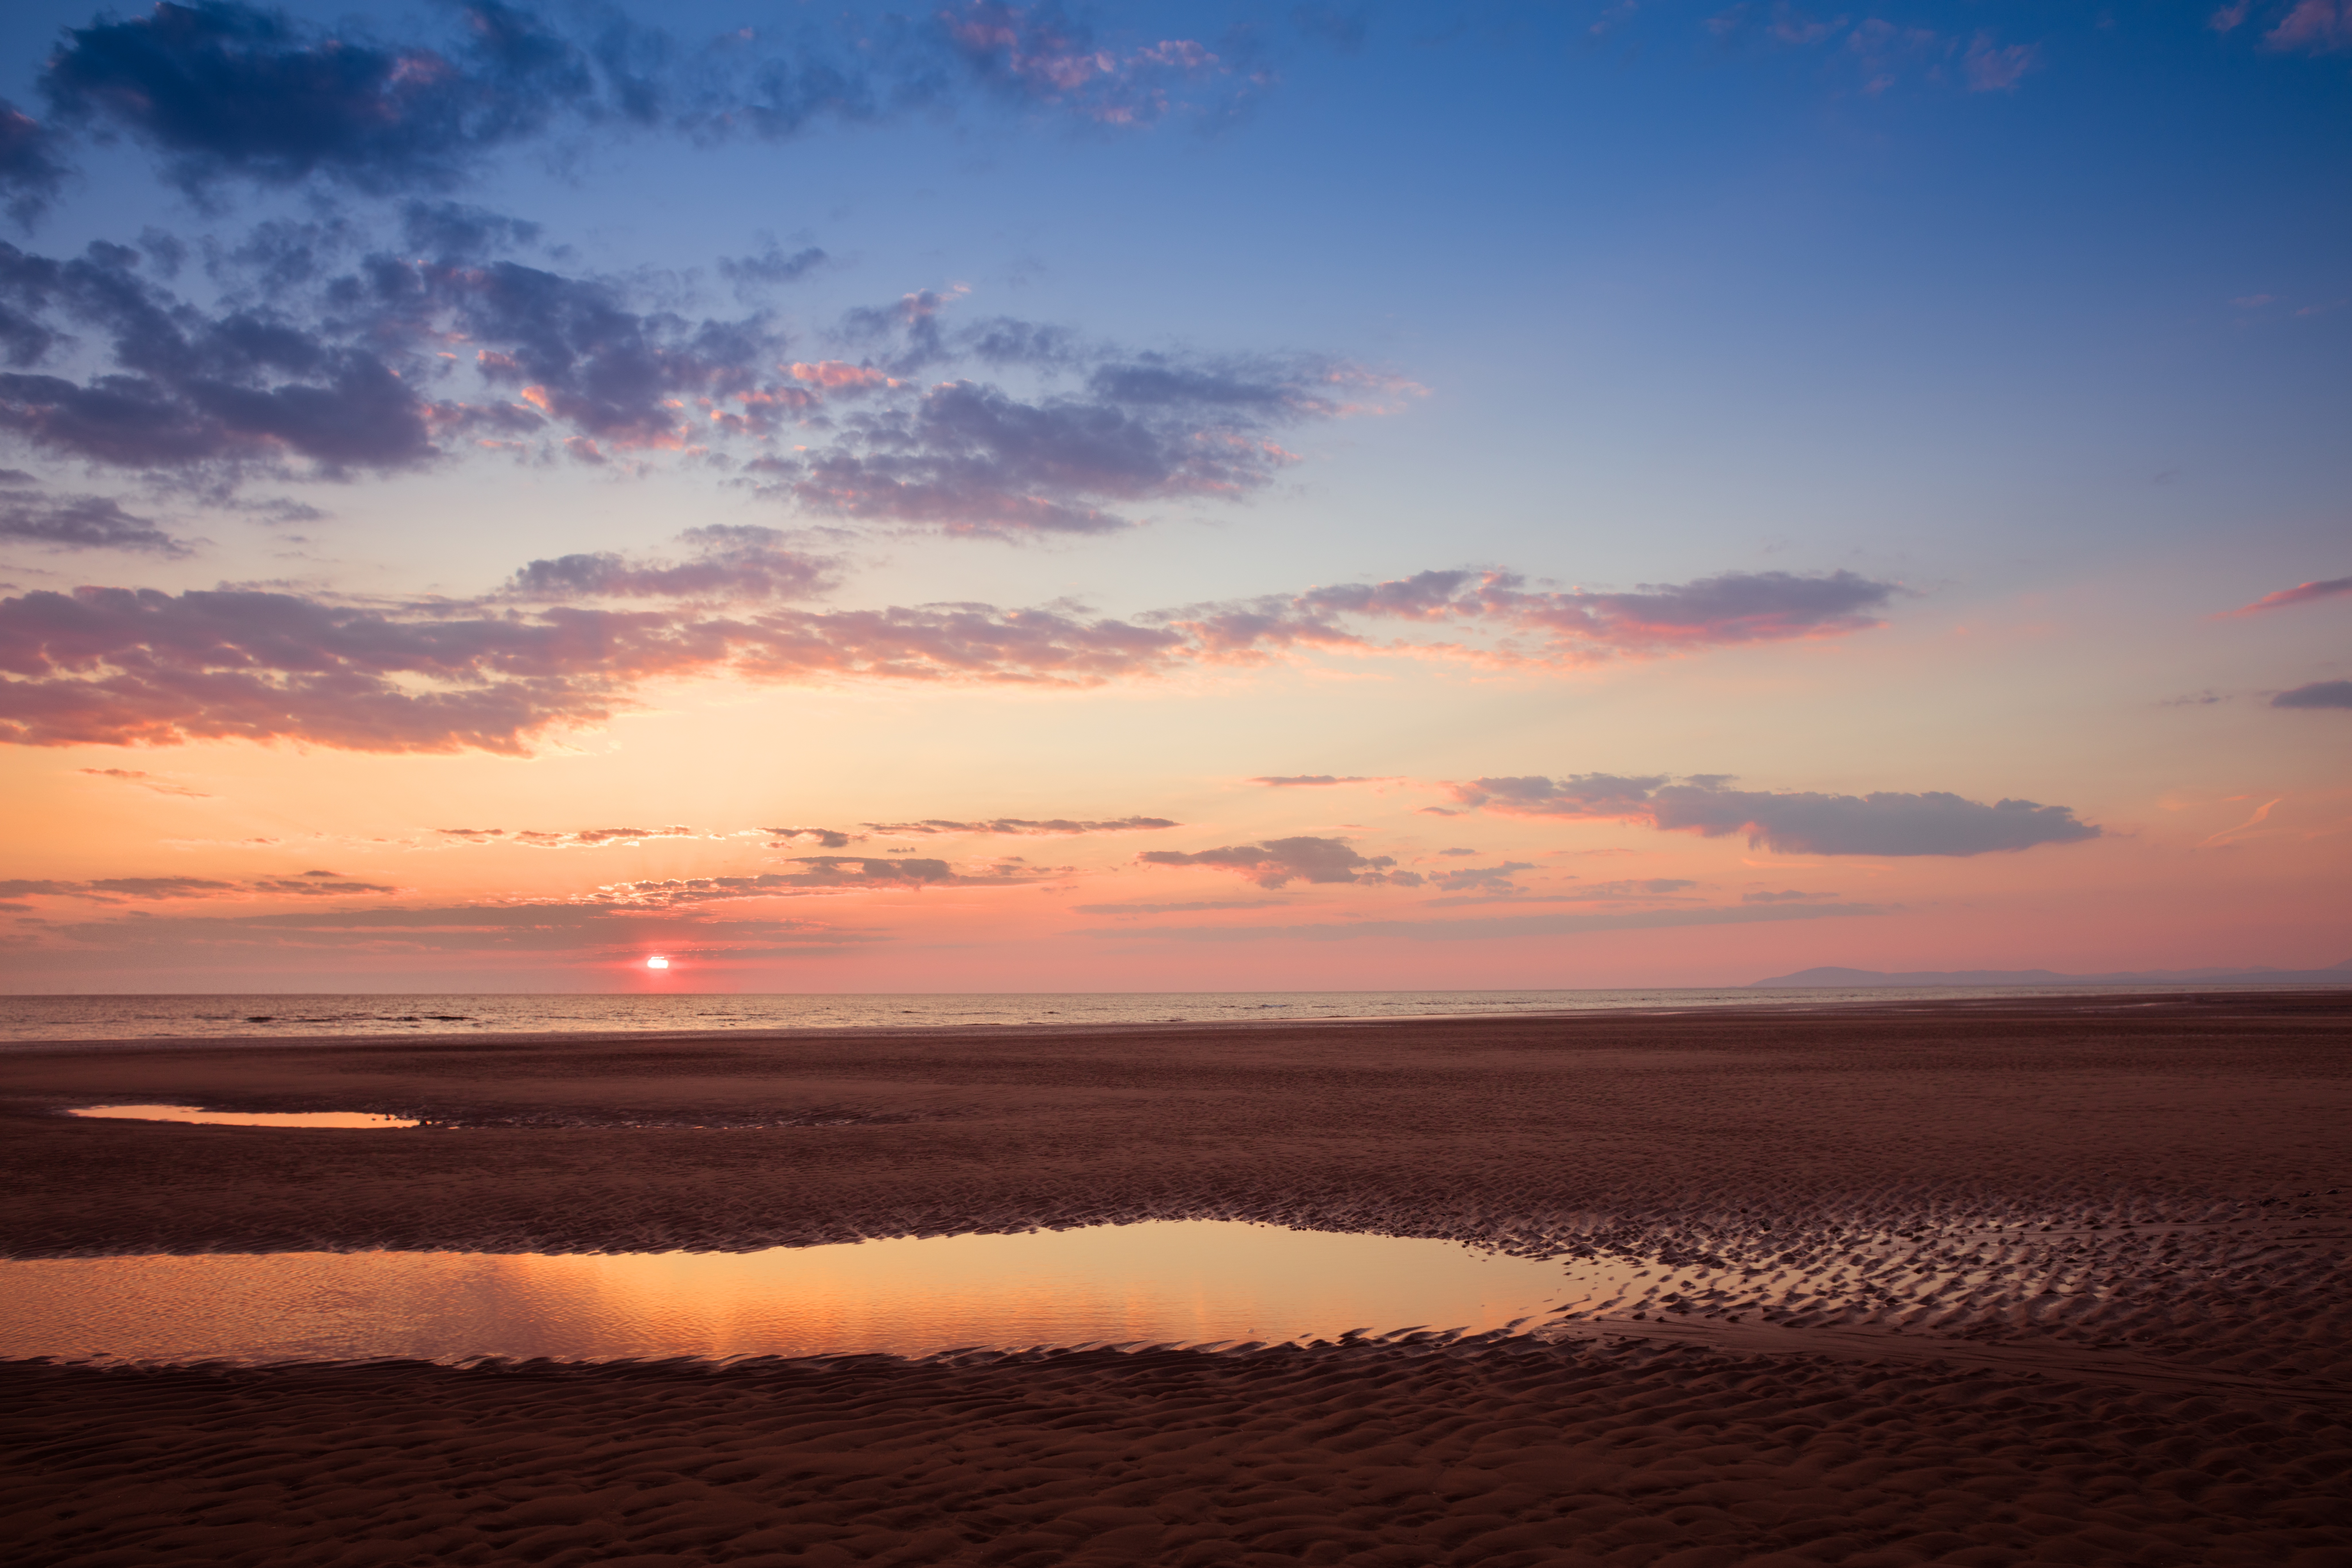
beach, sea, coast, sand, ocean, horizon, cloud, sky, sun, sunrise, sunset, morning, shore, wave, dawn, dusk, evening, body of water, afterglow, wind wave